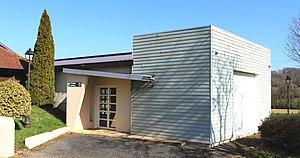
Foyer rural de Moumoulous (Hautes-Pyrénées)
Moumoulous est une commune française située dans le département des Hautes-Pyrénées, en région Occitanie.